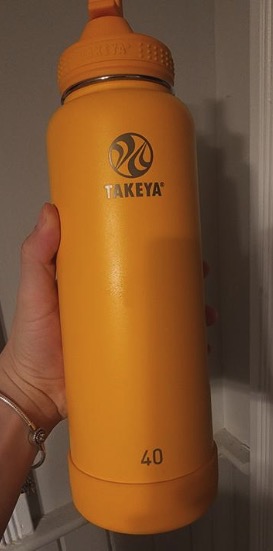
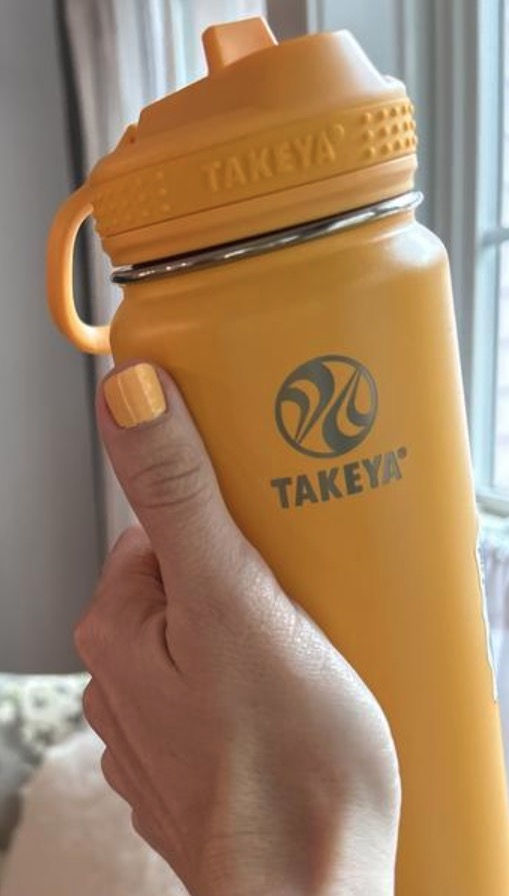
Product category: misc
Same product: yes